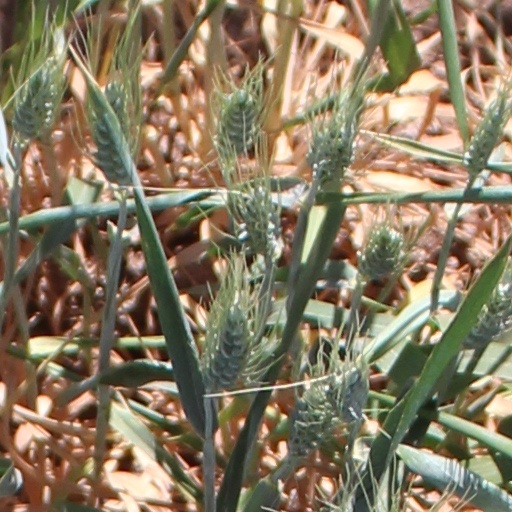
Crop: wheat